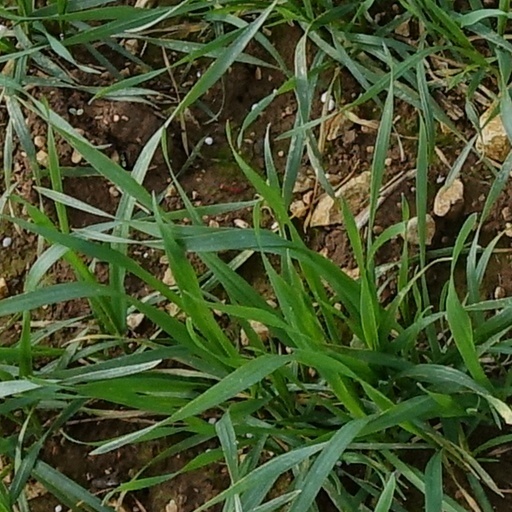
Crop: wheat